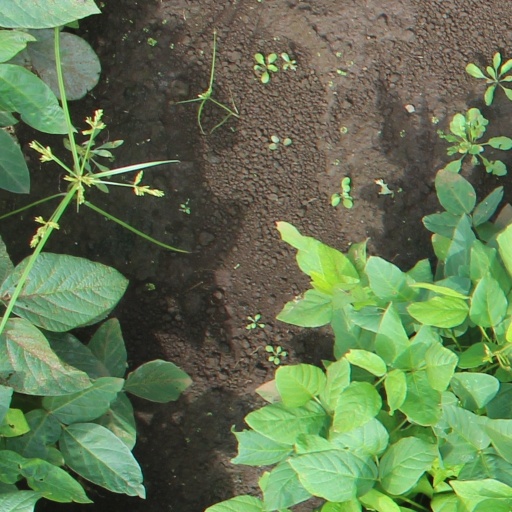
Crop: soybean